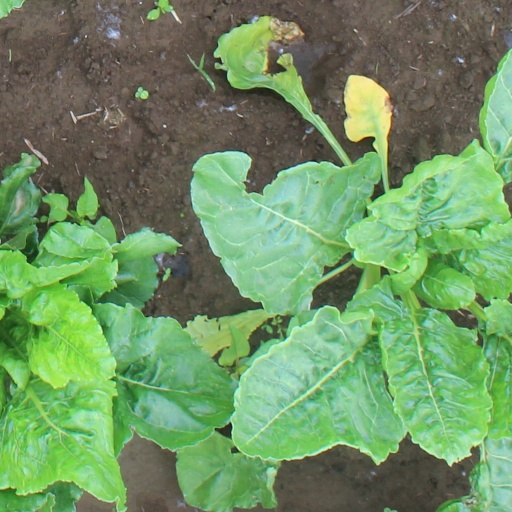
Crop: sugar beet